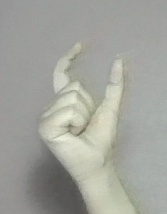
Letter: nun